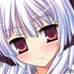
Portrait style: Anime Portrait